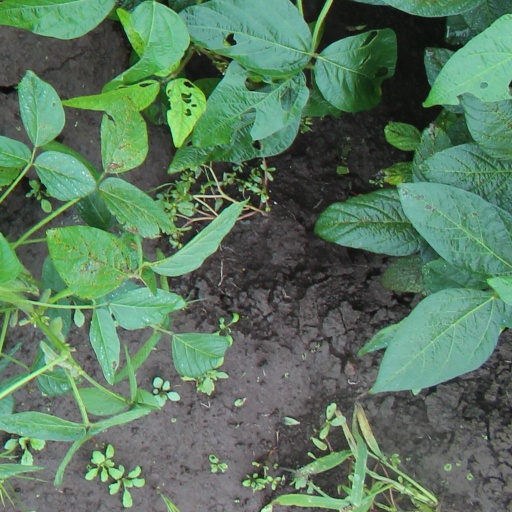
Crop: soybean